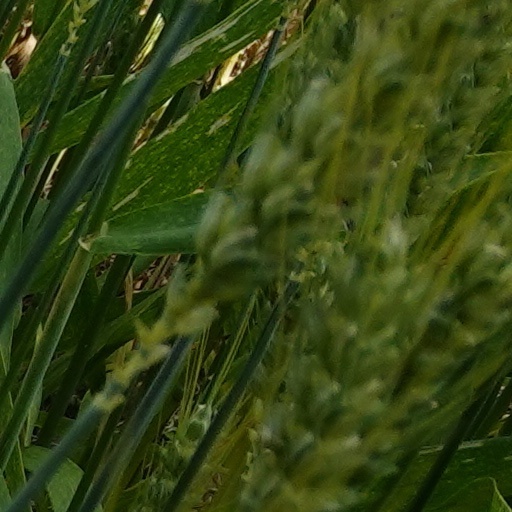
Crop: wheat